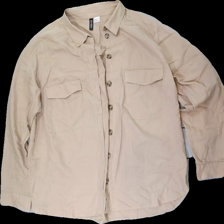
View: front
Type: Shirt
Category: Ladies
Brand: H&M
Brand text on label: divided
Colors: Beige
Material: 100% cotton
Cut: Regular
Size: 46
Season: All
Stains: Minor
Damage: fläck
Damage location: bottom left
Damage 2: fläck
Damage 2 location: bottom center
Price range: <50
Recommended usage: Reuse
Description: beige skjorta med liten fläck på högra sidan fram och bak